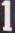
Number: 1